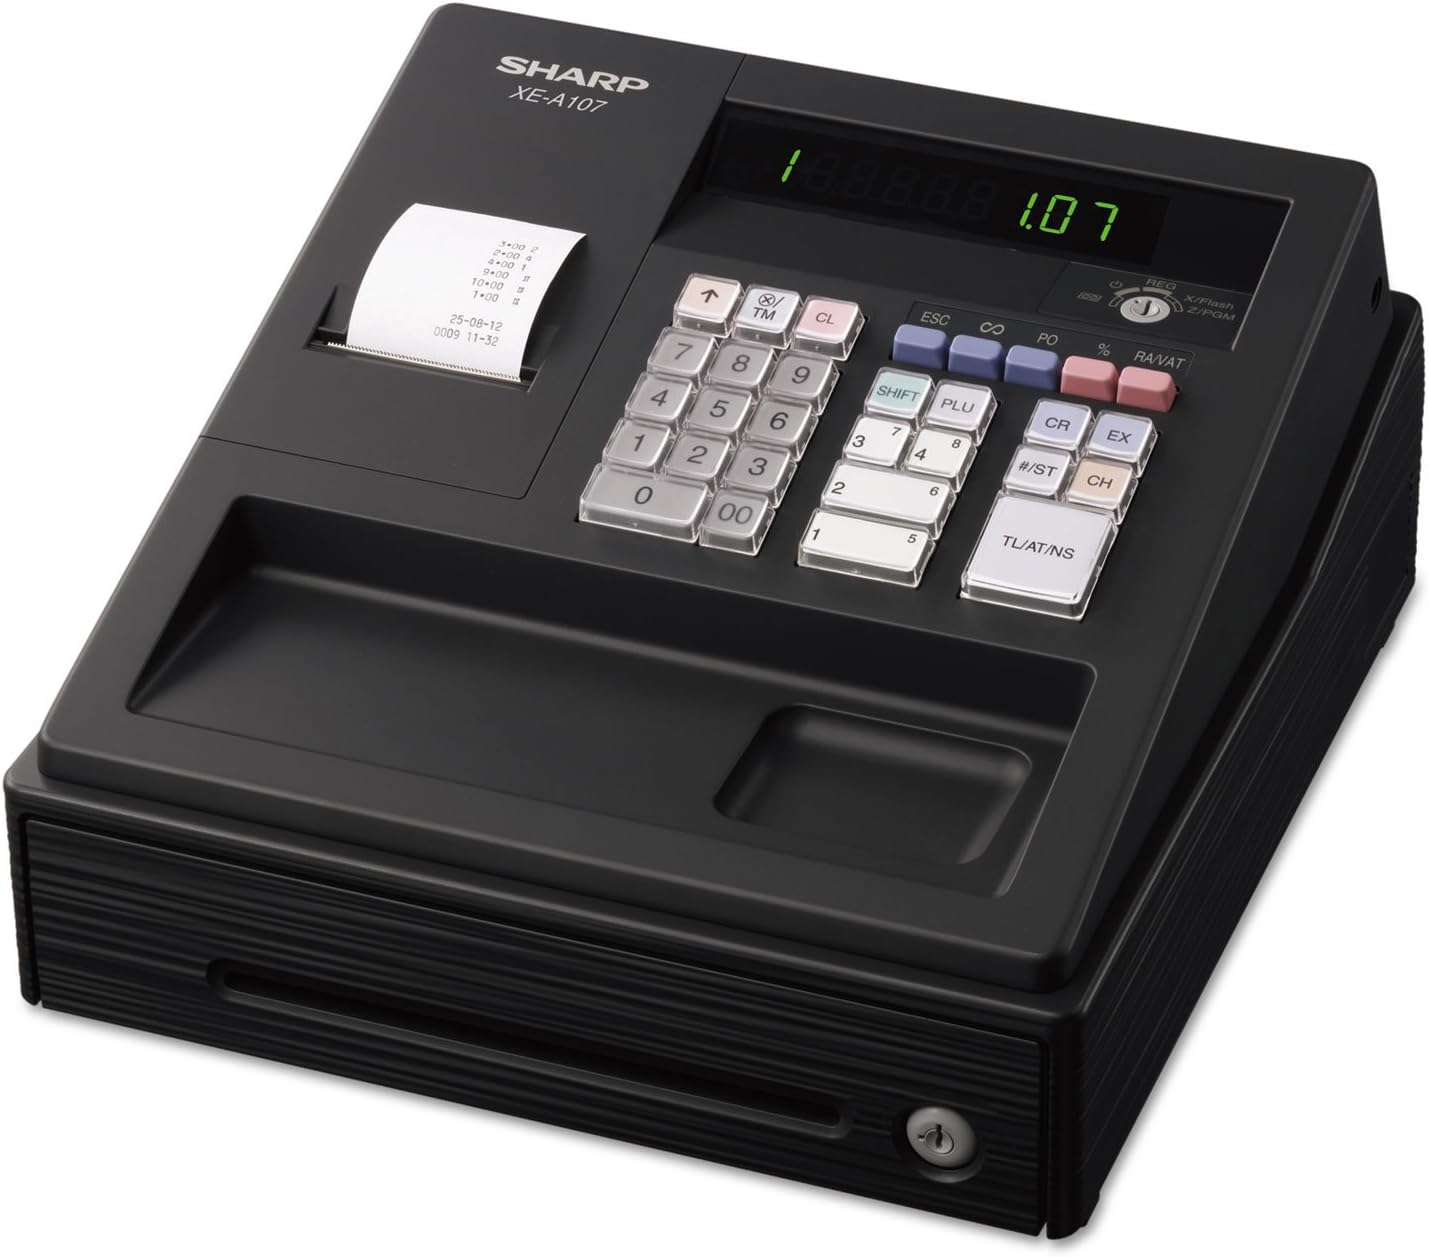
Sharp XEA107 XE A107 Cash Register, Drum Printer, 80 Lookups, 4 Clerks, LED
Category: Office Products
High contrast LED display features drum printing for reliable heavy-duty use. Features include eight departments, four clerk numbers, 80 price look ups (PLU's), and simplified programming. Also features a locking cash drawer (with four-slot bills and five-slot removable coin tray) and a media slot, automatic tax system with two tax tables and four tax rates. Flash reporting provides up-to-date sales analysis. Wide key layout has frequently used function keys. Back-up battery power secures data if power is lost (batteries not included). Uses standard 2 1/4" plain paper (sold separately).
Features: Sold as 1 EA. | Drum printing for reliable heavy duty use. Simplified programming. | Locking cash drawer and media slot. | Flash reporting. | Wide key layout.